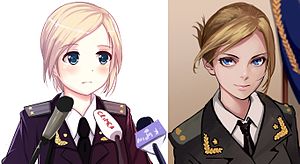
Natalja Poklonskaja
Natalja Poklonskaja
Natalja Vladimirovna Poklonskaja er suppleant til den russiske Statsduma, og tidligere rigsanklager i Republikken Krim.